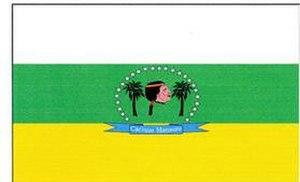
Cacique Manaure est l'une des 25 municipalités de l'État de Falcón au Venezuela. Son chef-lieu est Yaracal. En 2011, la population s'élève à 10 874 habitants.